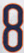
Number: 8